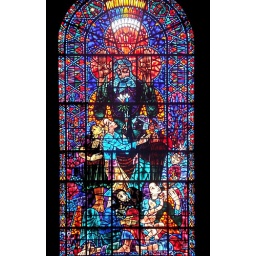
Stained glass window in Canterburry Cathedral